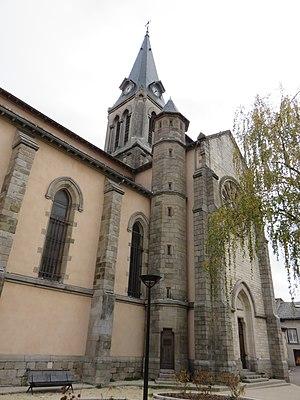
Clocher de l'église Saint-Clair de Brignais (Rhône, France).